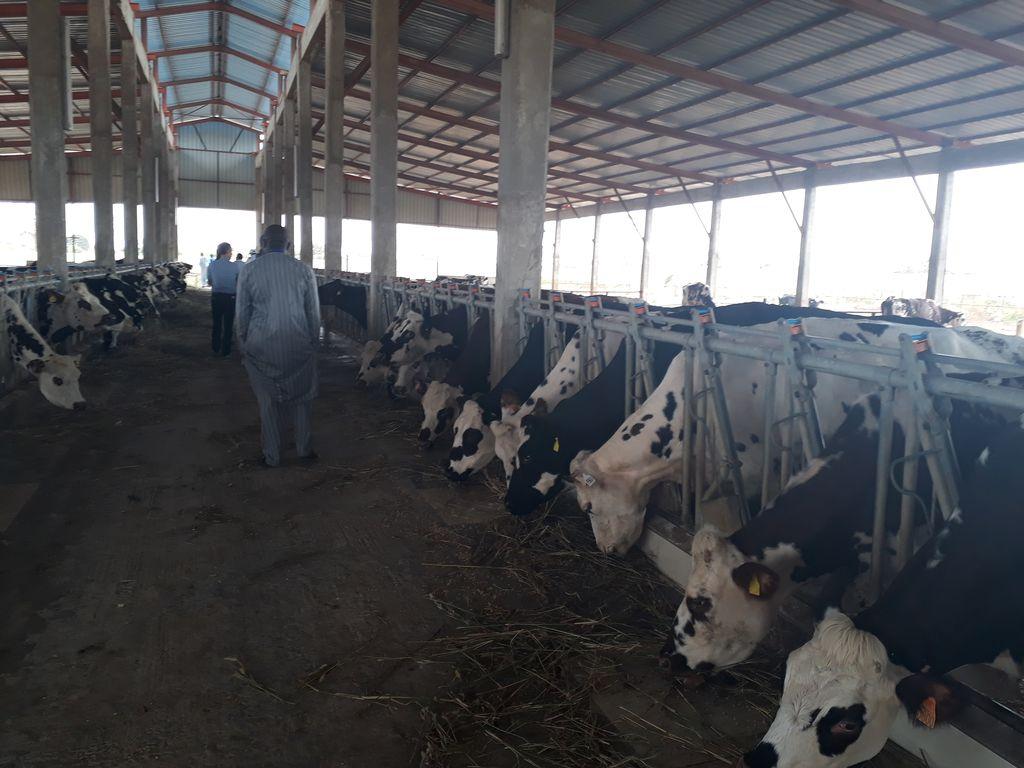
Dini la ng'ombe limejengwa kwa muundo wa kisasa, limeezekwa kwa paa la mabati na chuma. Ng'ombe wamepangwa kwa ufasaha. Kuna sehemu ya wakulima kupitia wakiwapa ng'ombe hawa chakula.